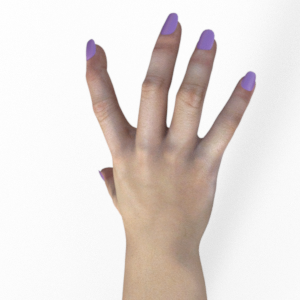
Label: paper